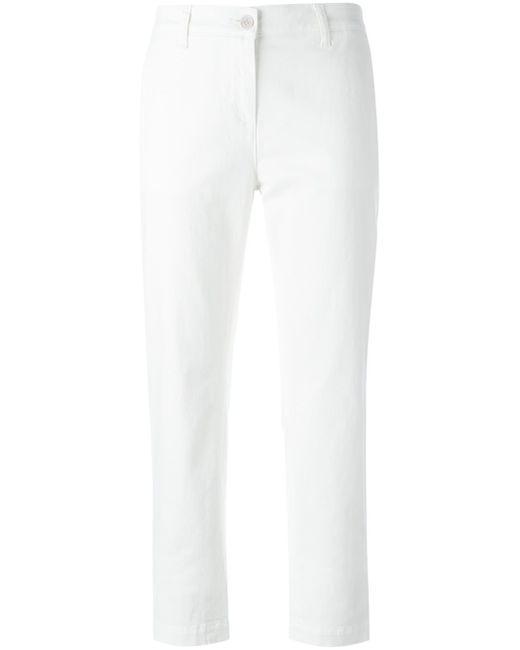
Schlichte weiße Damen-Jeanshose, die für Blazer geeignet ist.